Albacete

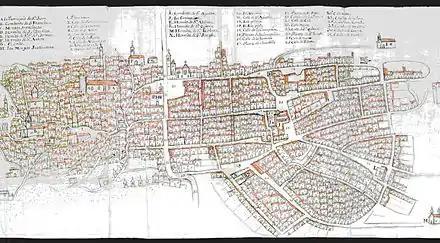
Albacete in the 18th century.

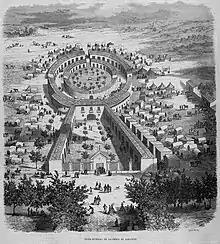
The Fair of Albacete in the mid-19th century.

Albacete is located in a strategic position between Madrid and the east coast of Spain and its agricultural wealth led to the growth of the borough during the next few centuries until Philip V granted permission for an annual fair (1710). This fair was later held in an enclosure built by Charles III (1783).